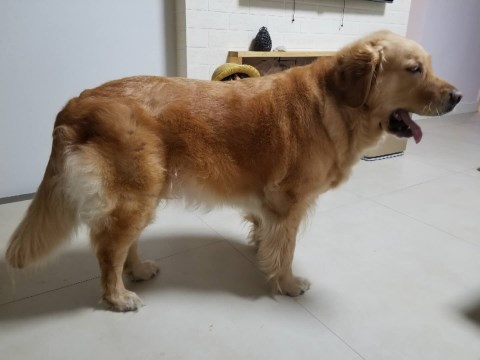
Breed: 5355-n000126-golden_retriever